Cesare Cesariano

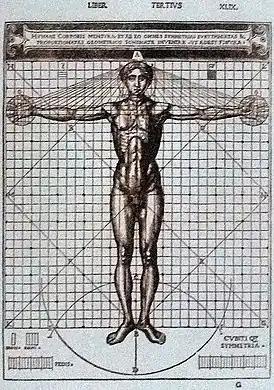
"Vitruvian Man", illustration in the edition of Vitruvius' by Cesare Cesariano (1521)

However, most of his activity was in Milan, where he returned in 1512-1513 as military engineer at Maximilian Sforza's court. He worked at Santa Maria presso San Celso and to part of the renovation of the Sforza Castle; he collaborated in the painting decoration of Milan Cathedral (Duomo), in the "Sala dei Deputati", which was demolished in the 19th century. Giorgio Vasari wrote in Bramante's "vita":